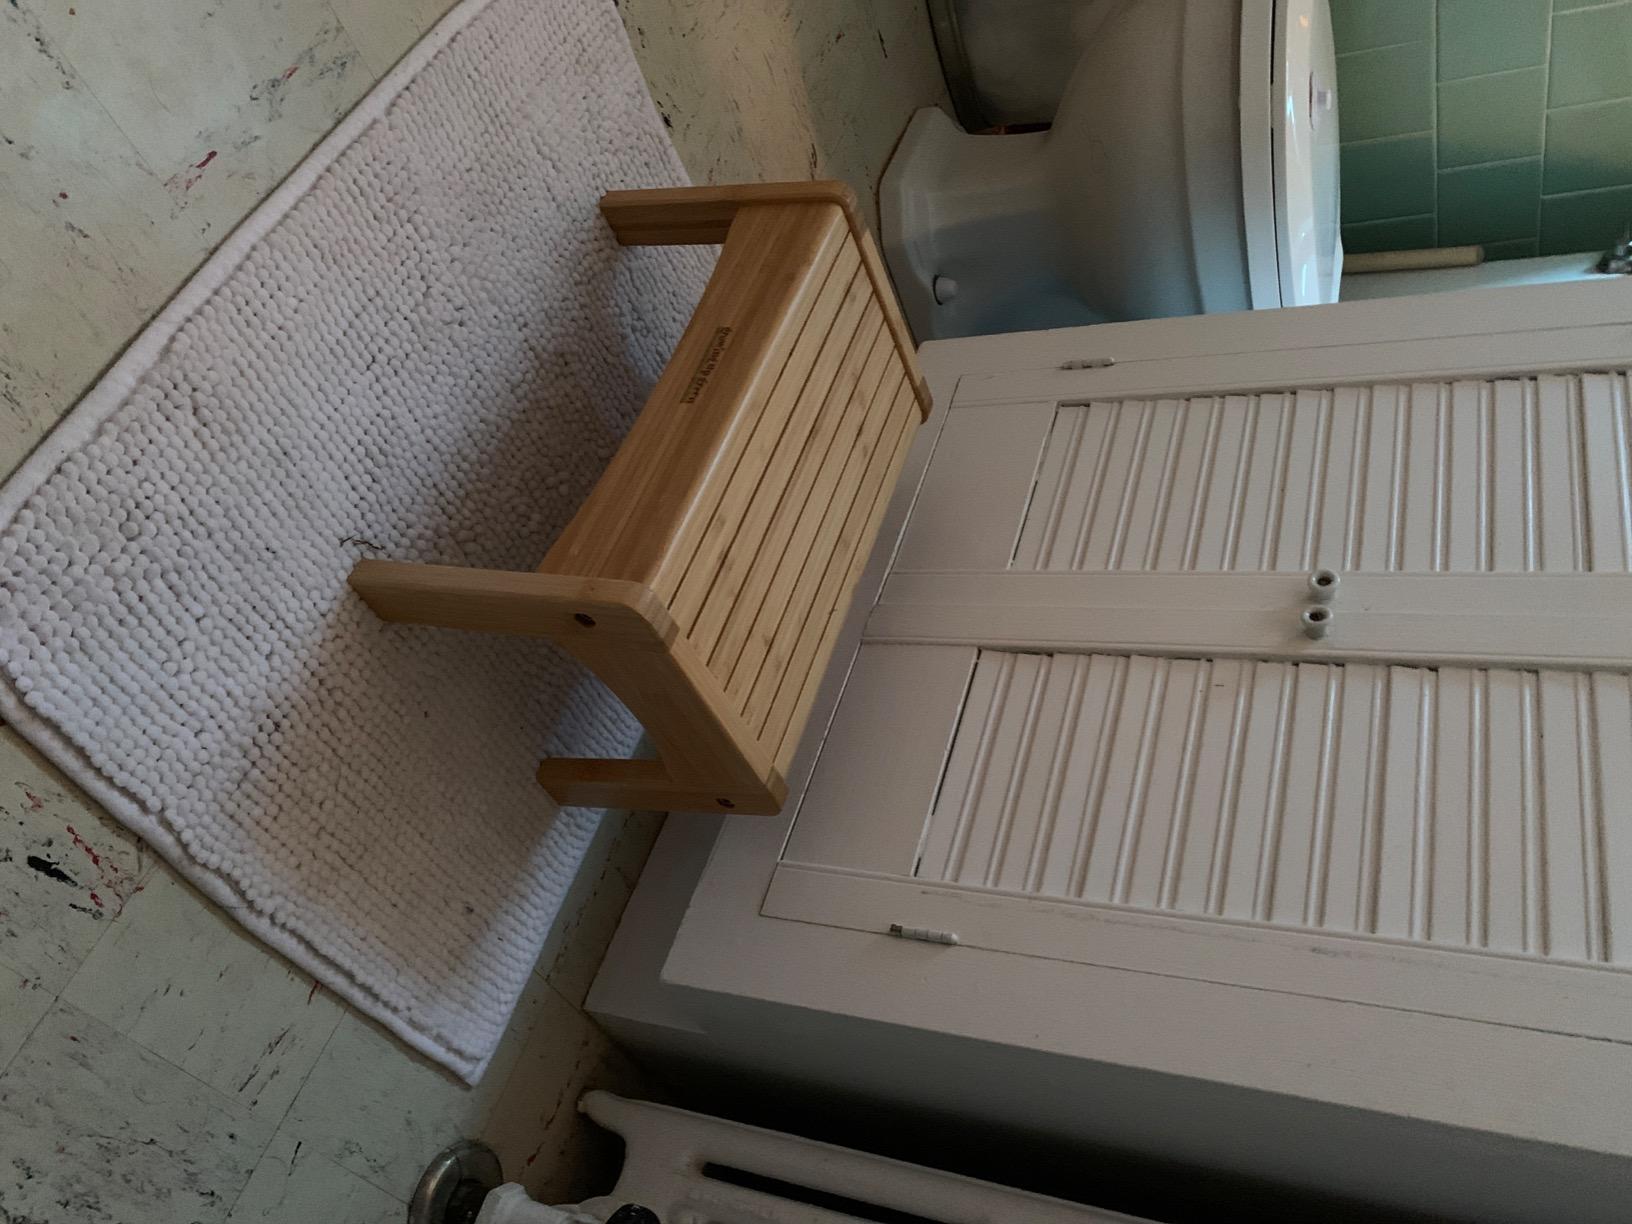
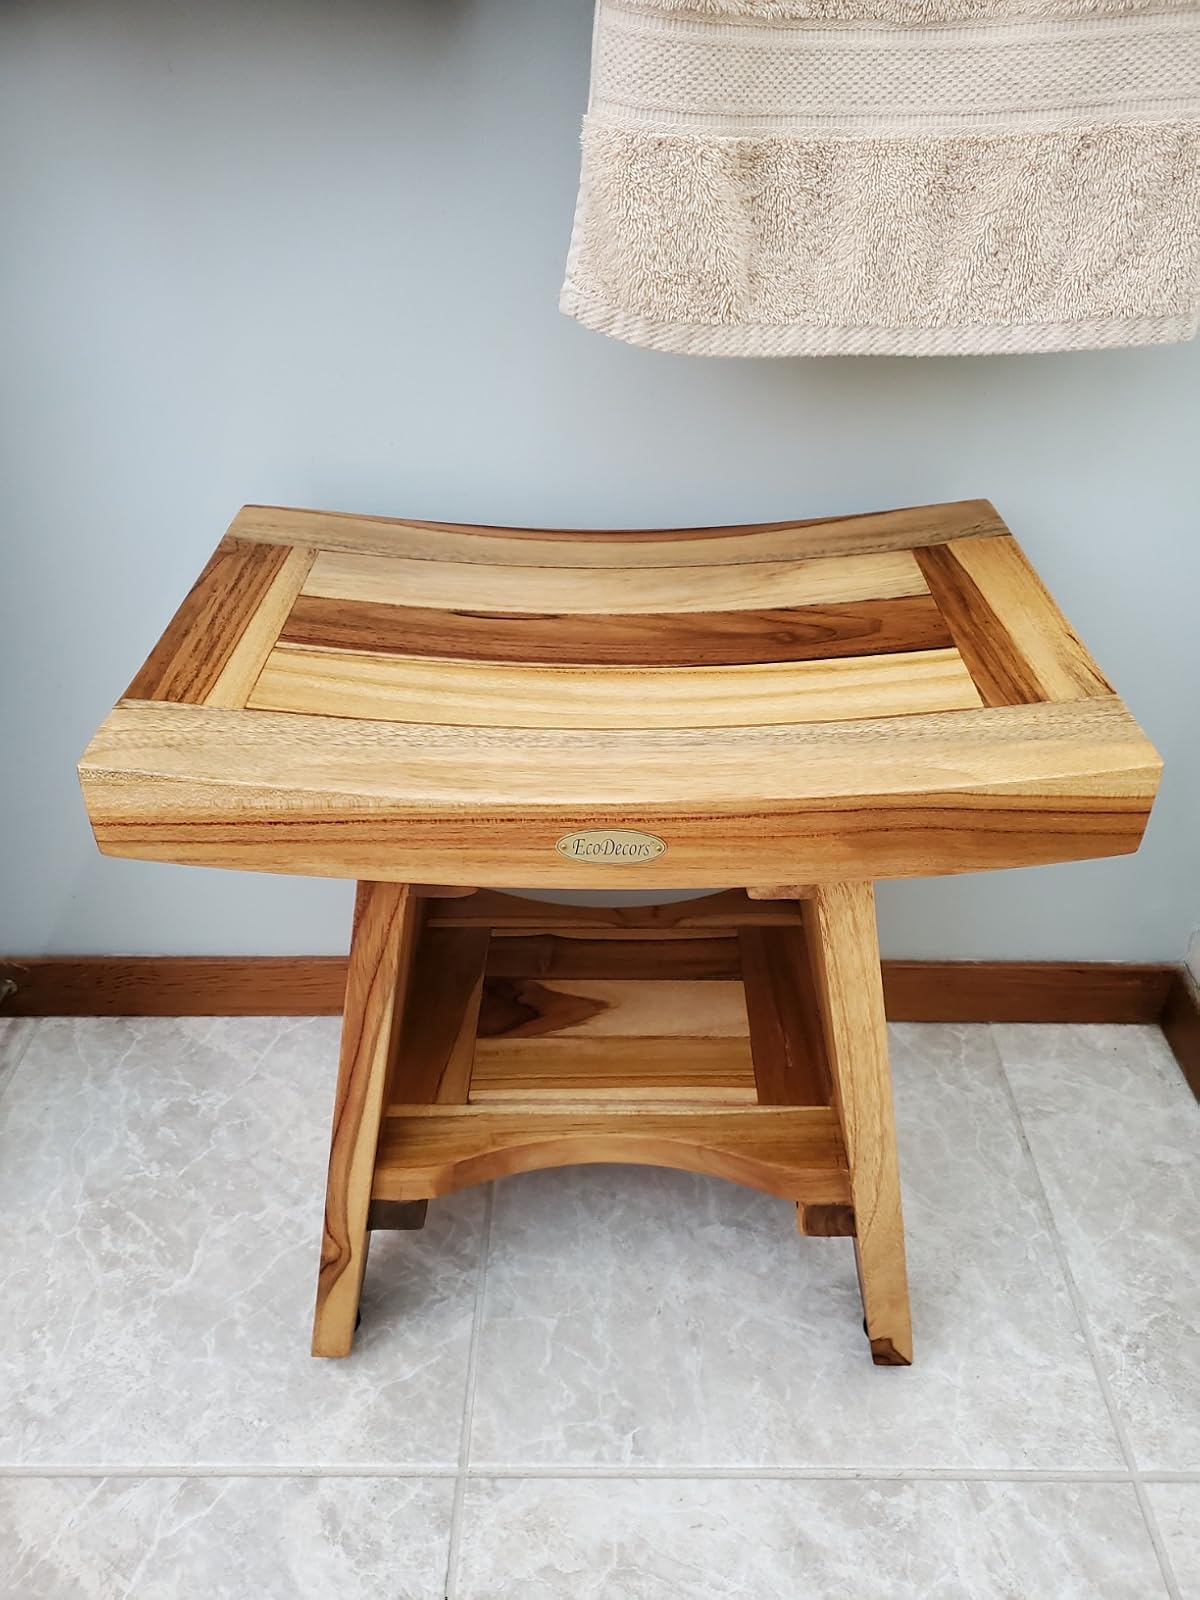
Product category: stool
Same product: no